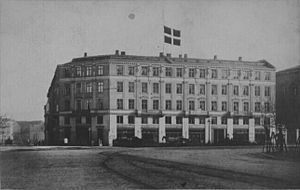
Hotel Kongen af Danmark
Hotel Kongen af Danmark